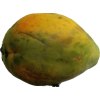
Label: papaya